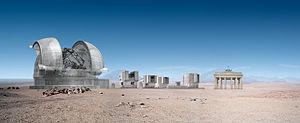
Le Très Grand Télescope, en anglais Very Large Telescope, est un ensemble de quatre télescopes principaux et quatre auxiliaires. Il est situé à l'Observatoire du Cerro Paranal dans le désert d'Atacama au nord du Chili, à une altitude de 2 635 m. Il permet l'étude des astres dans les longueurs d'onde allant du visible à l'infrarouge.